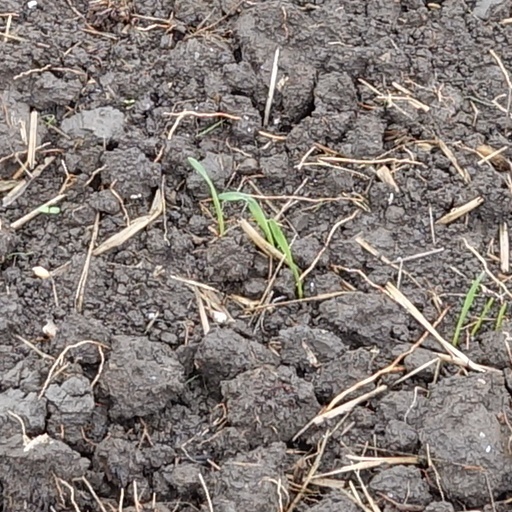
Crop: wheat